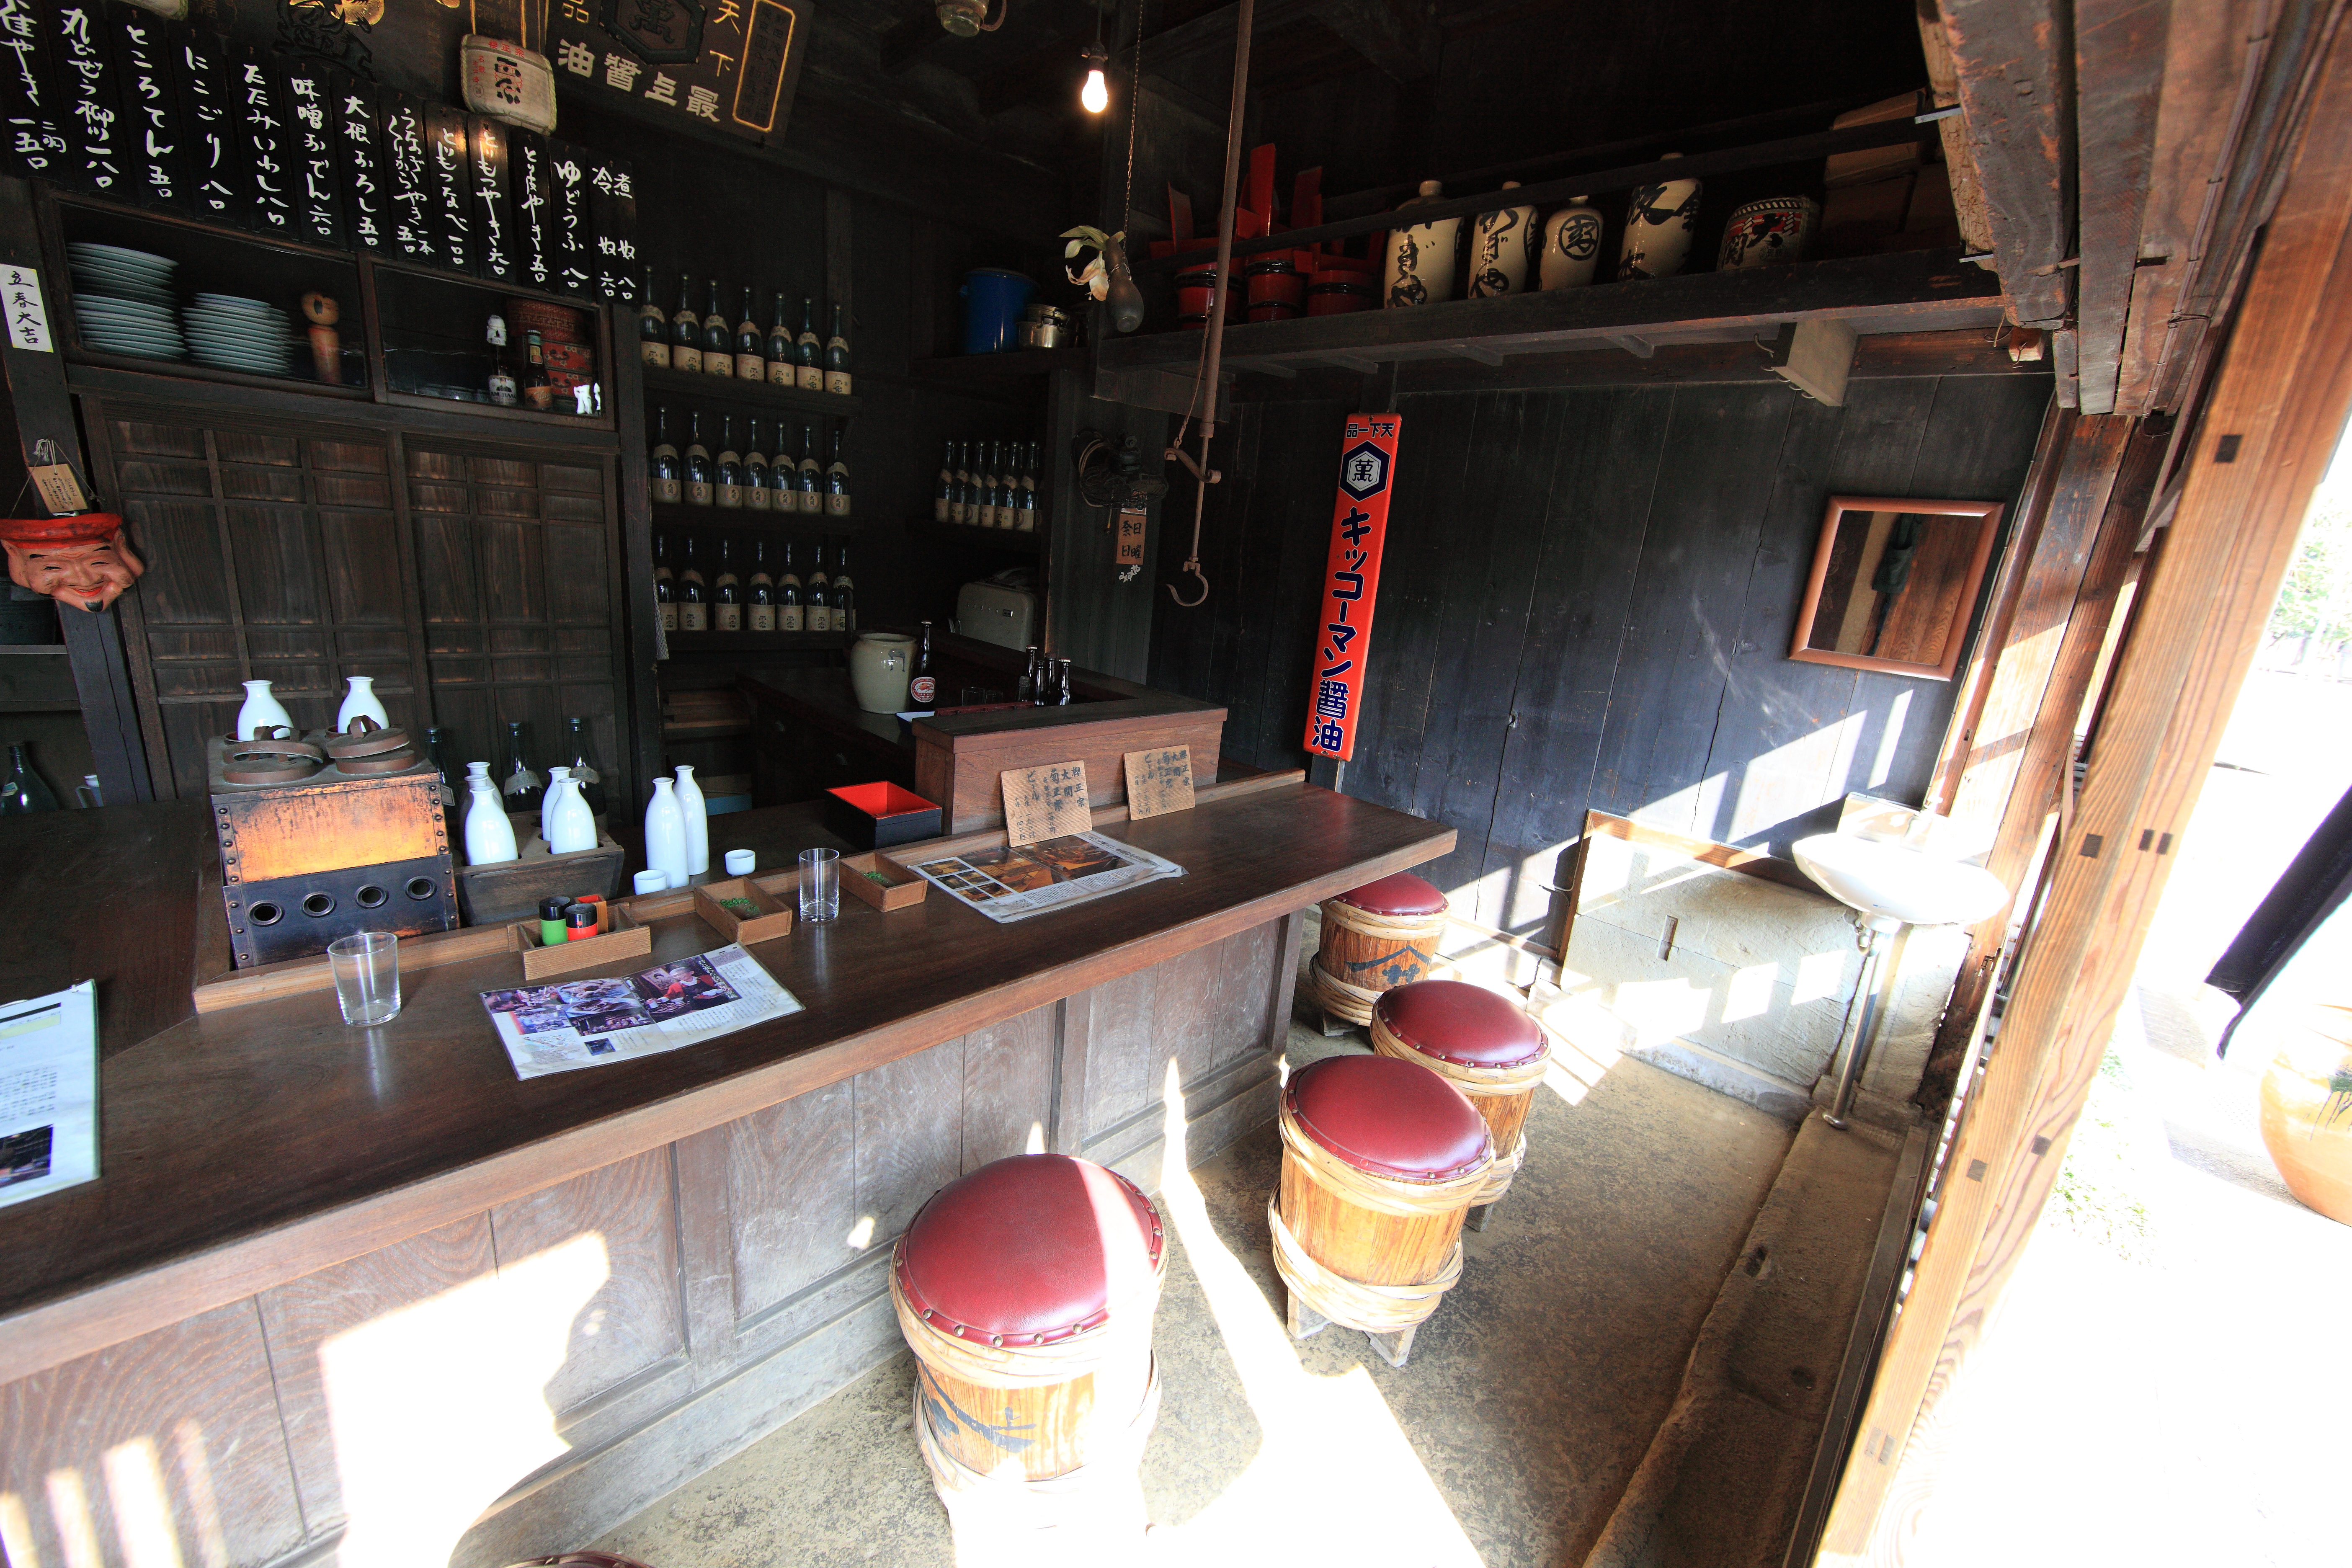
interior, restaurant, old, home, bar, shop, high, design, japanese, 5d, style, hires, markii, pub, hi, res, resolution